French Church of Tangier

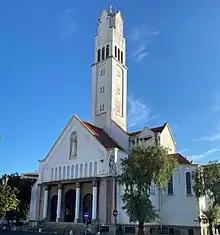
Front view of the church in 2022

The French Church of Tangier, formally the Church of Our Lady of the Assumption and of Saint Joan of Arc, also known as ', shorthand ', or the, is a parish church in Tangier, Morocco. It was built in 1949–1953 for the French community in the Tangier International Zone.